Svitjodbreen

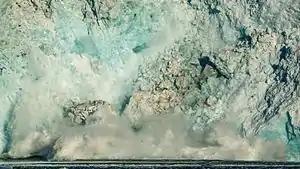
Svitjordbreen on Svalbard calving

Svitjodbreen is a glacier in Albert I Land at Spitsbergen, Svalbard. The glacier is located centrally on the peninsula of Vasahalvøya. It debouches northwards into the head of Fuglefjorden, and has also several offsprings in other directions.